Charlotte Wiehe-Berény

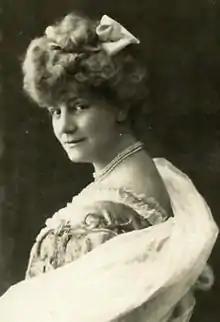
Wiehe-Berény, c.1908

Marie Charlotte Wiehe-Berény (28 August 1865 – 4 September 1947) was a Danish actress, ballet dancer and singer. In 1940, she received the Ingenio et arti medal.